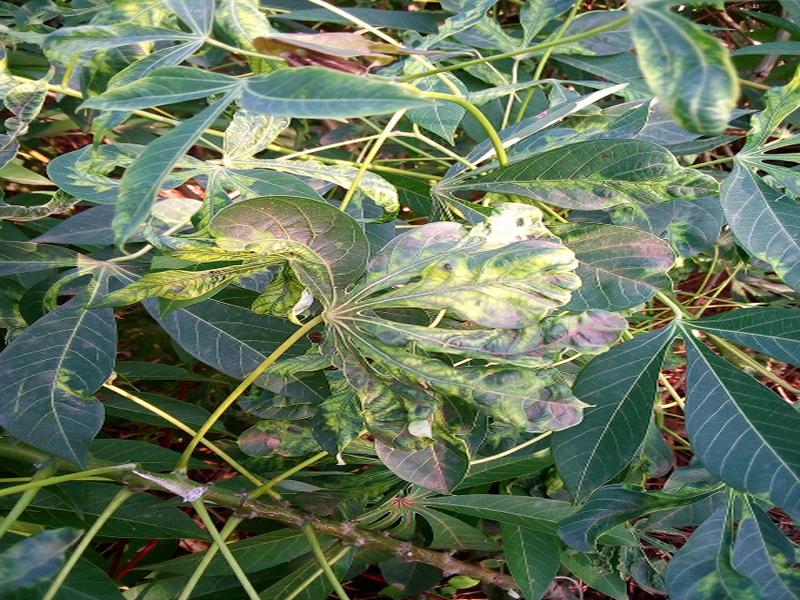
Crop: cassava
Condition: mosaic_disease